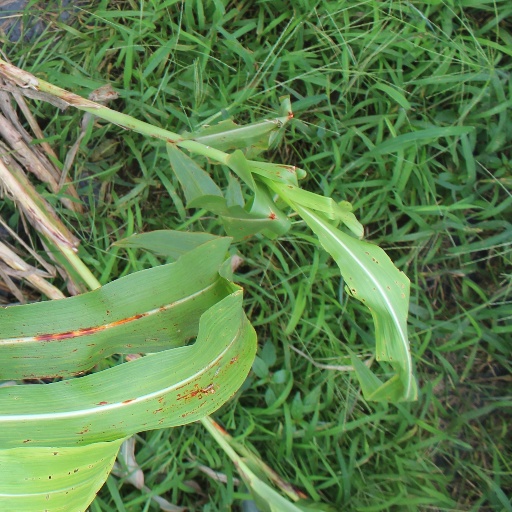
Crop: sorghum